The Wild One (roller coaster)

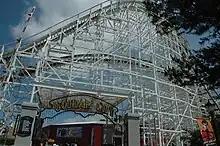
Wild One track over the entrance for Gotham City at Six Flags America

When the roller coaster first opened on May 26, 1917, it was The Giant Coaster at Paragon Park in Nantasket Beach, Massachusetts. The Giant Coaster was a double out-and-back side-friction coaster designed by John A. Miller and built by Herbert Paul Schmeck of the Philadelphia Toboggan Company (PTC). In 1932, after it was partially destroyed by fire, Schmeck redesigned much of the ride using an underfriction track system. In April 1963, another fire destroyed the station, trains, double helix finale and part of the lift hill. The park asked John C. Allen president of PTC to rebuild the coaster as it was, but his estimate proved too high for the traditional park. Instead he left out two bunny hops and the helix finale in order to create an angled approach into the brake run. Although nowhere near as exciting as Miller's finish, Allen gave the park an affordable alternative to tearing down the coaster.